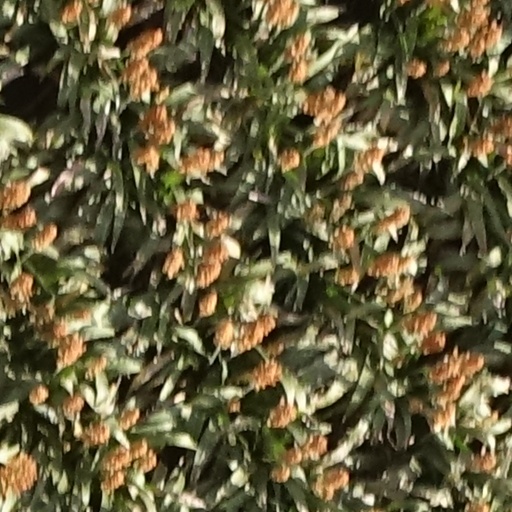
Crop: sorghum